Potentiometer

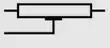
Electronic symbol for pre-set potentiometer

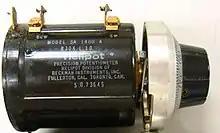
Beckman Helipot precision potentiometer

Multiturn potentiometers are also operated by rotating a shaft, but by several turns rather than less than a full turn. Some multiturn potentiometers have a linear resistive element with a sliding contact moved by a lead screw; others have a helical resistive element and a wiper that turns through 10, 20, or more complete revolutions, moving along the helix as it rotates. Multiturn potentiometers, both user-accessible and preset, allow finer adjustments; rotation through the same angle changes the setting by typically a tenth as much as for a simple rotary potentiometer.